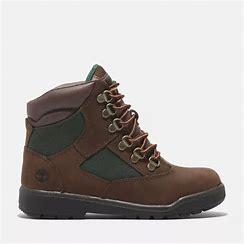
Brand: Timberland
Model: 6 Inch Field